Helen Hope Montgomery Scott

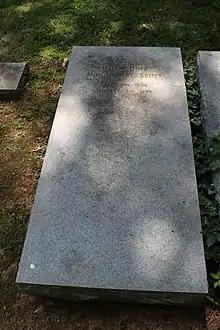
Scott's tombstone in St. David's Episcopal Church graveyard in Radnor, Pennsylvania

Following her father's death in 1949, Scott undertook the management of the Ardrossan Farms, modernizing the dairy facilities. Although her mother continued on as chatelaine of the big house, both Hope and her brother, who also lived on the estate, used the main house more and more for social events especially in support of the arts and during the week of the annual Devon Horse Show.